Czech Republic

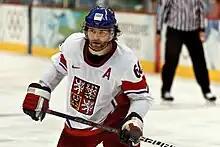
Hockey player Jaromír Jágr has the second-most points in NHL history, after Wayne Gretzky.

The literature from the area of today's Czech Republic was mostly written in Czech, but also in Latin and German or even Old Church Slavonic. Franz Kafka, although a competent user of Czech, wrote in his mother tongue, German. His works include "The Trial" and "The Castle".